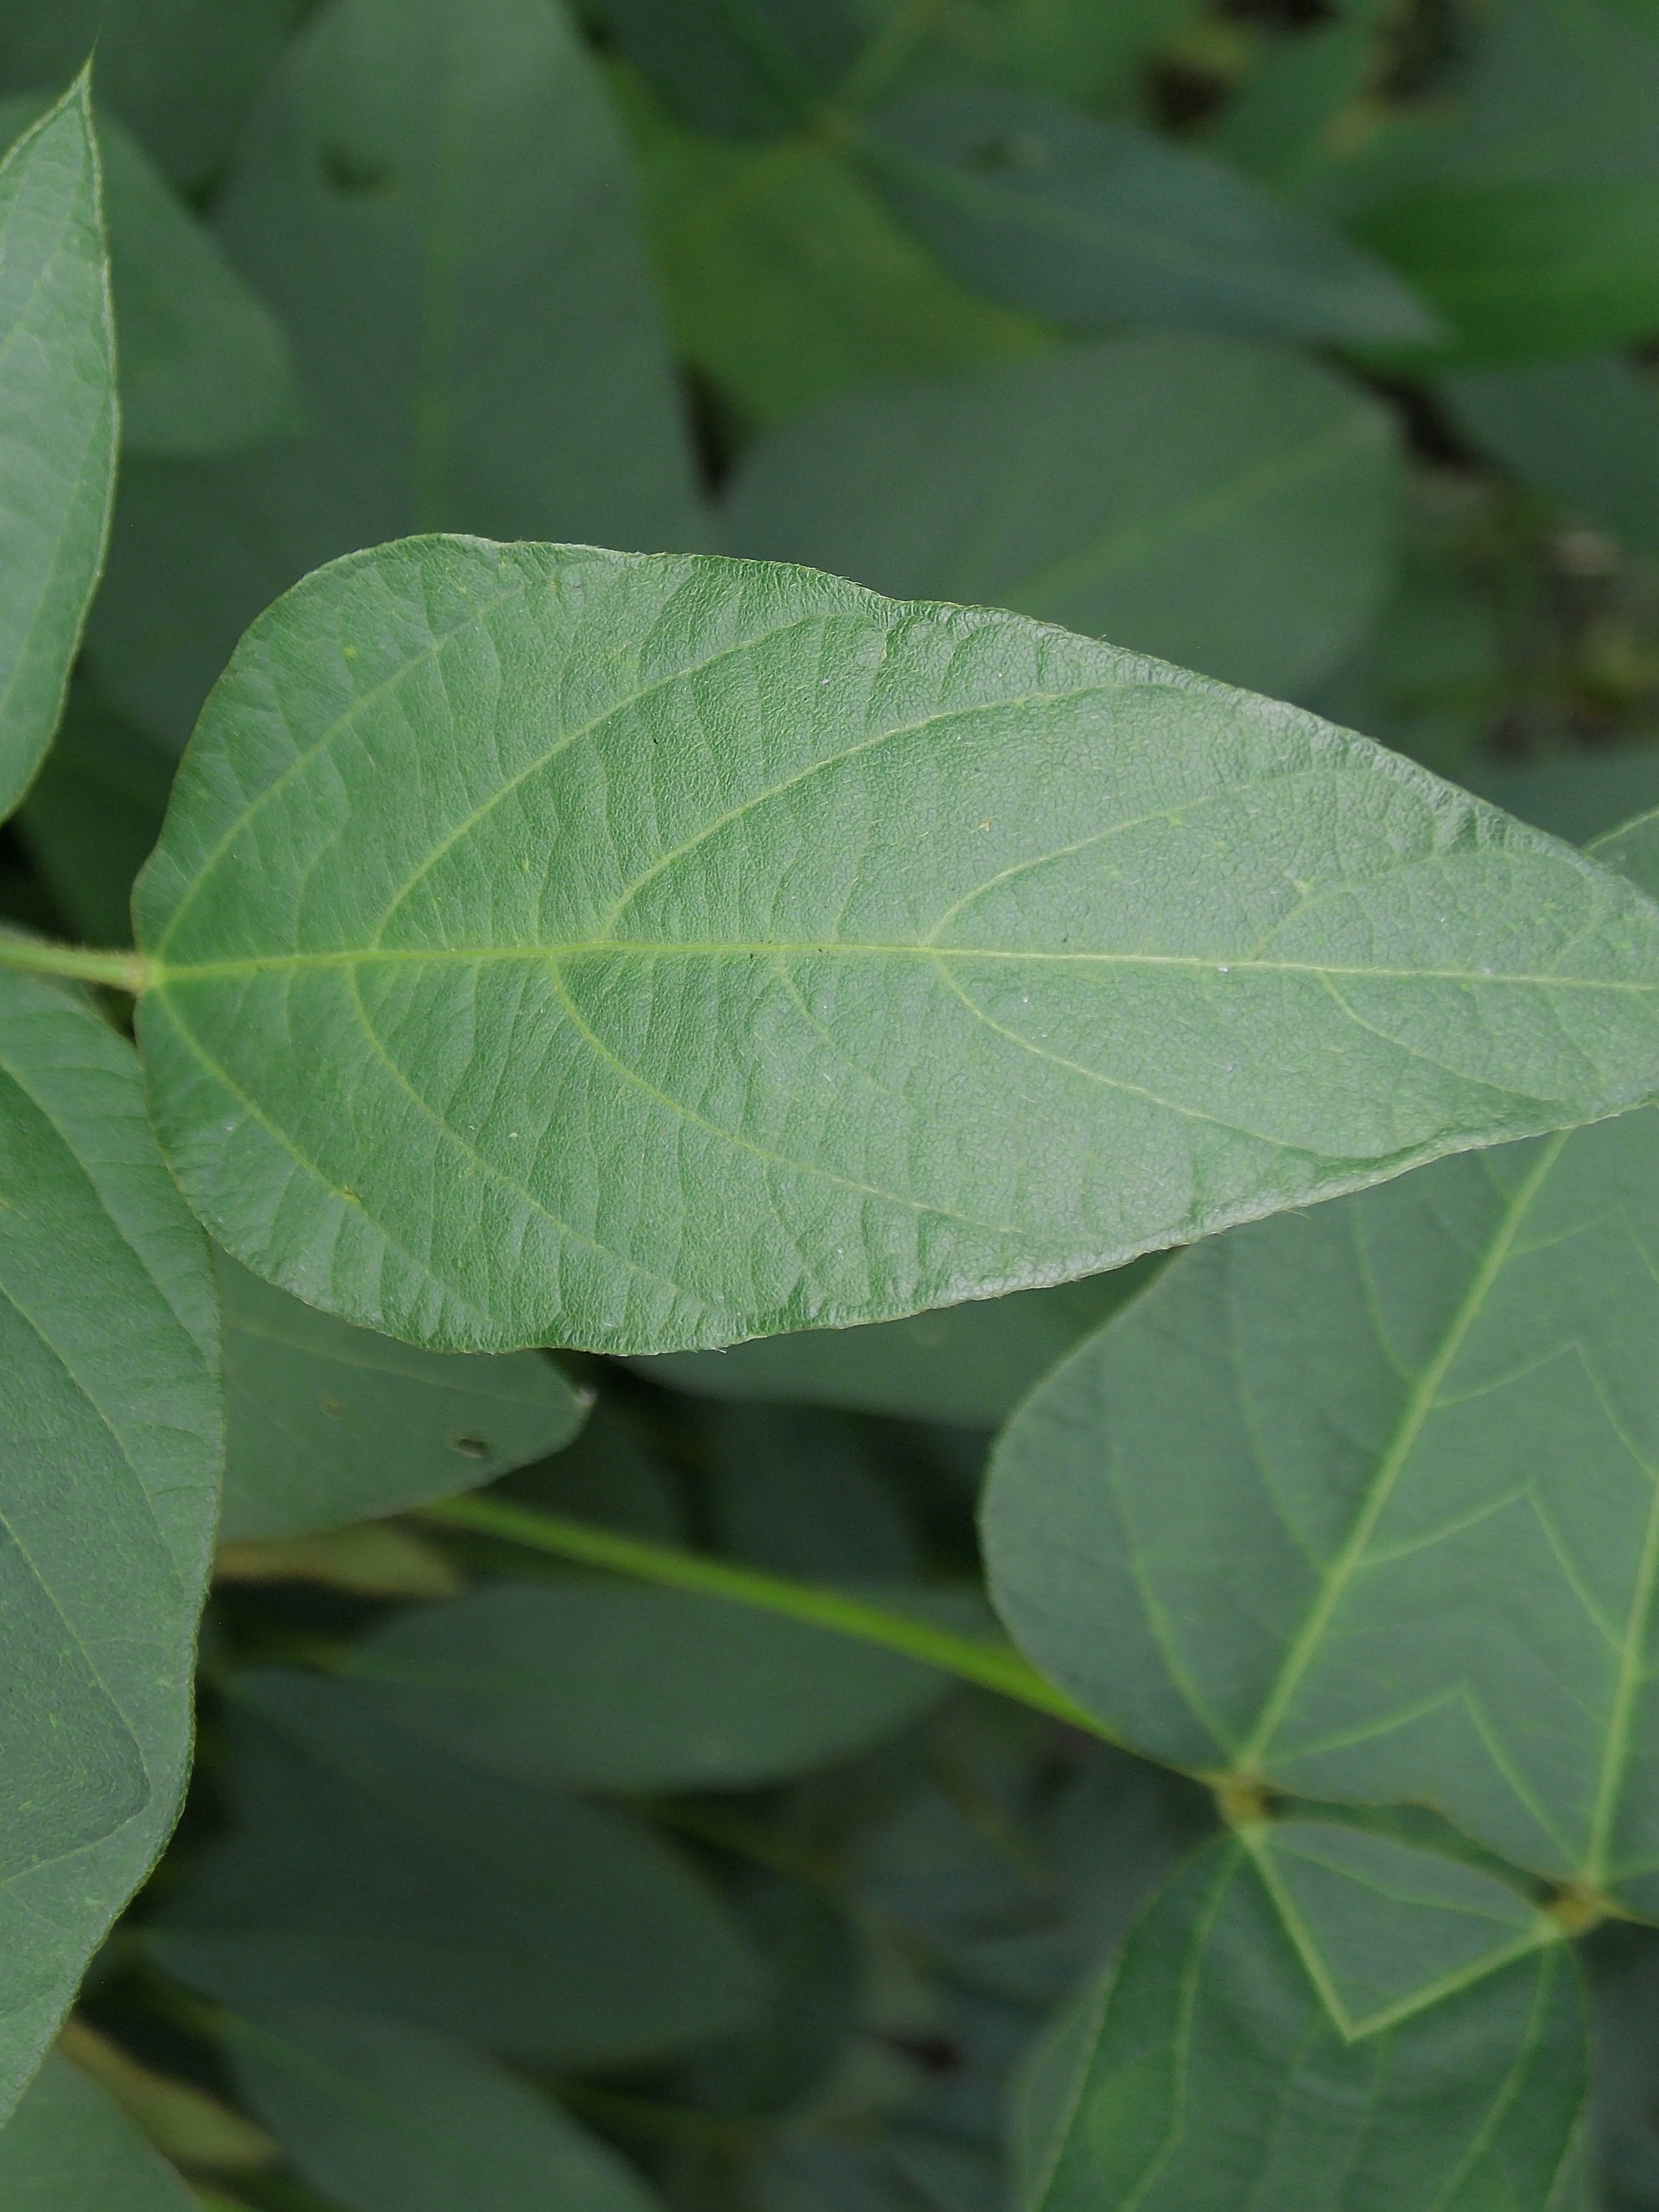
Label: Healthy